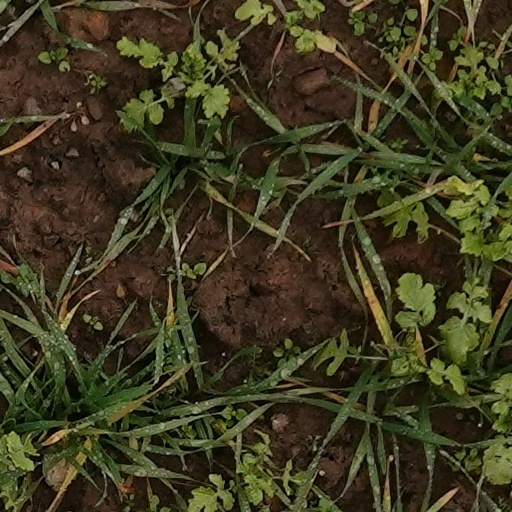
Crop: wheat